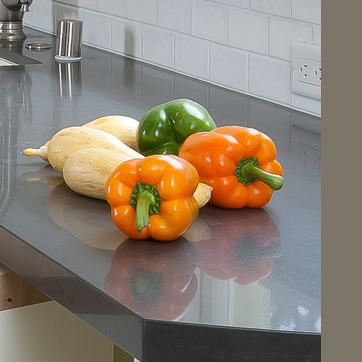
Material: food